Cinema of Germany

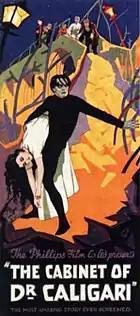
"The Cabinet of Dr. Caligari" (1920), directed by Robert Wiene, a major influence on film noir

The German film industry, which was protected during the war by the ban on foreign films import, became exposed at the end of the war to the international film industry while having to face an embargo, this time on its own films. Many countries banned the import of German films and audiences themselves were resisting anything that was "German". But the ban imposed on German films involved commercial considerations as well – as an American president of one of the film companies was quoted, "an influx of such films in the United States would throw thousands of our own... out of work, because it would be absolutely impossible for the American producers to compete with the German producers". At home, the German film industry confronted an unstable economic situation and the devaluation of the currency made it difficult for the smaller production companies to function. Film industry financing was a fragile business and expensive productions occasionally led to bankruptcy. In 1925 UFA itself was forced to go into a disadvantageous partnership called Parufamet with the American studios Paramount and MGM, before being taken over by the nationalist industrialist and newspaper owner Alfred Hugenberg in 1927.